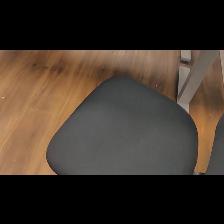
Label: NonHuman